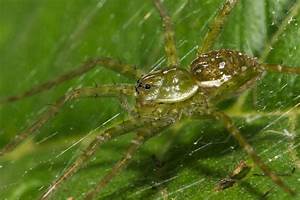
Label: ragno